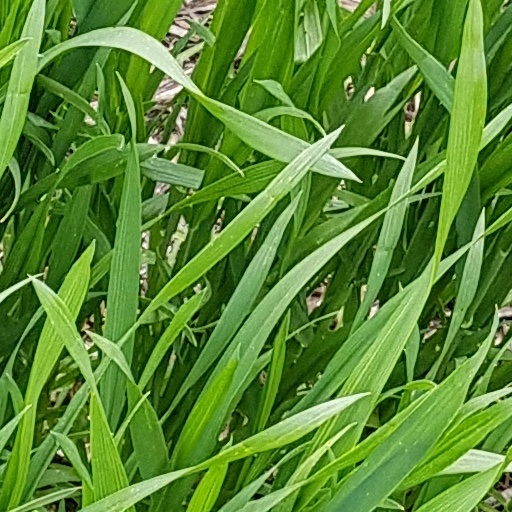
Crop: wheat